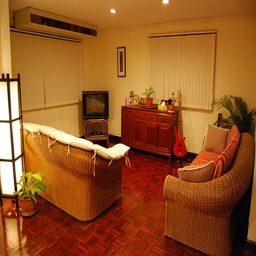
A room with two couches and a television.
A living room with a flat screen TV and two couches.
A living room that has been decorated.
A living room with wicker furniture and a television.
Indoor living room scene with wood flooring and brown couches.